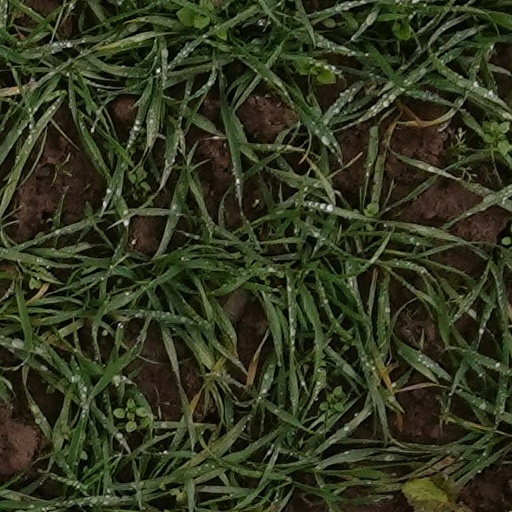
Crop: wheat